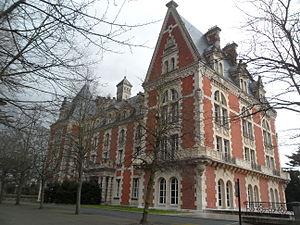
Le Château d'Hennemont date du début du XXe siècle
Le lycée international de Saint-Germain-en-Laye est un lycée situé à Saint-Germain-en-Laye, proposant 14 sections internationales.